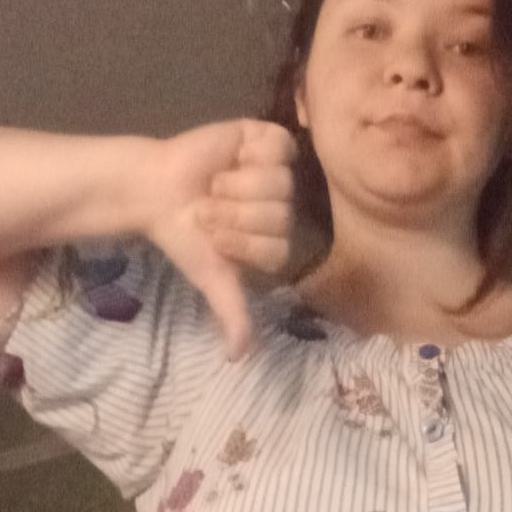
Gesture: dislike